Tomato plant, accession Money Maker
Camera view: tilt-top (135 deg); turntable rotation: 60 degrees
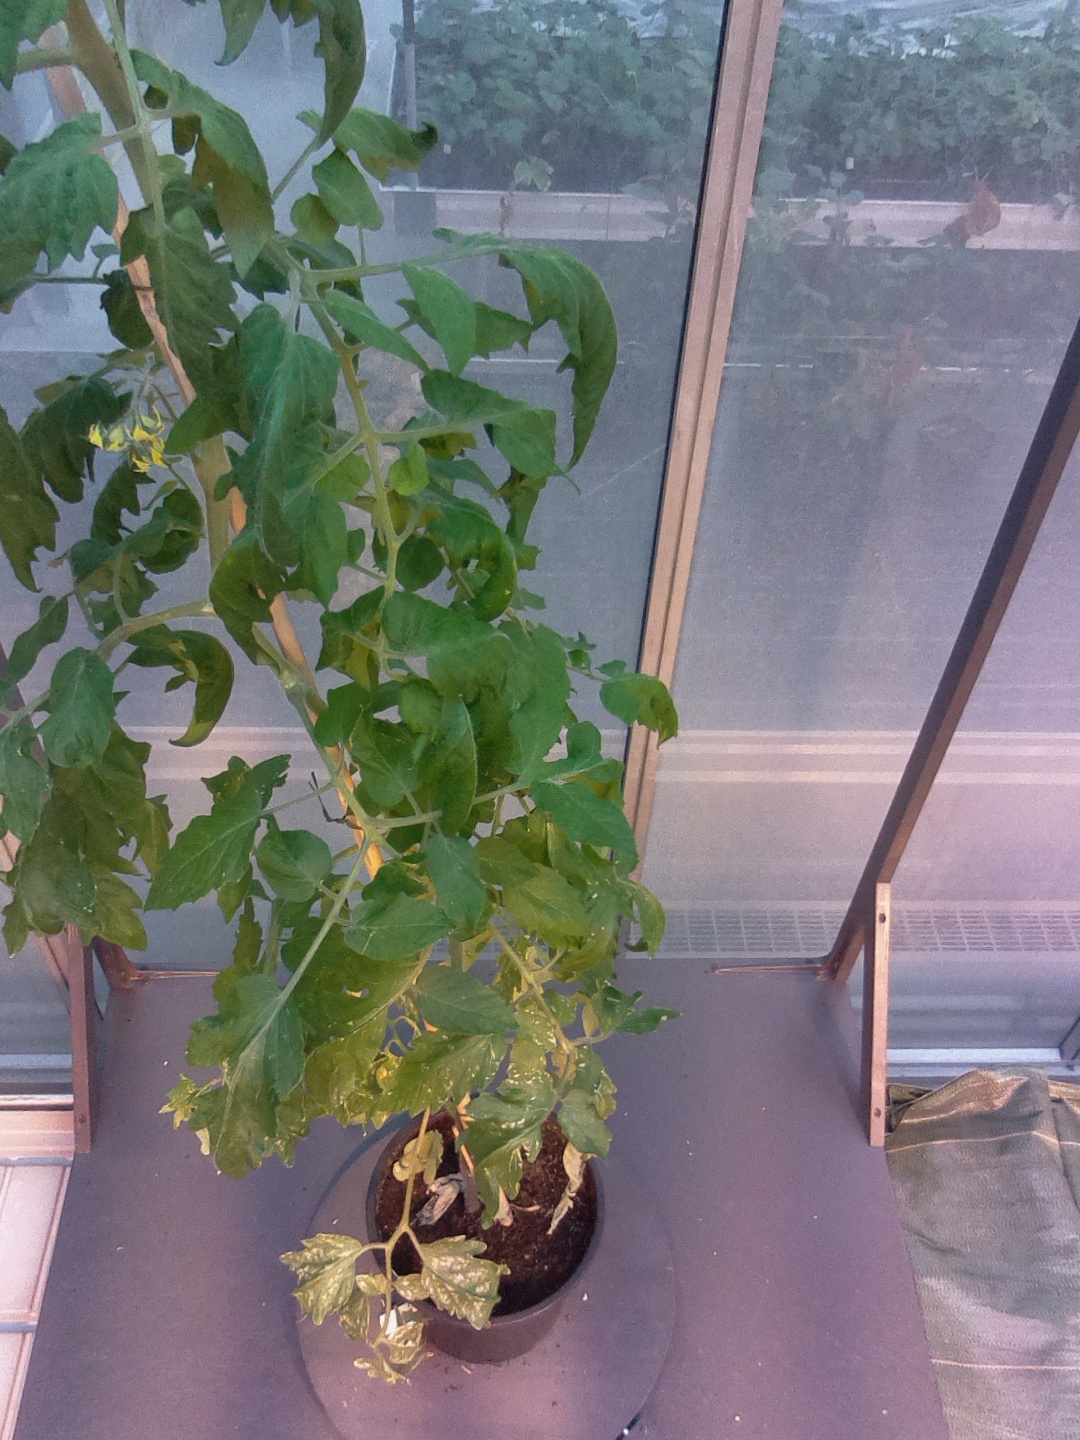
BBCH growth stage 69: End of flowering, 90%-100% of flowers open, more petals falling